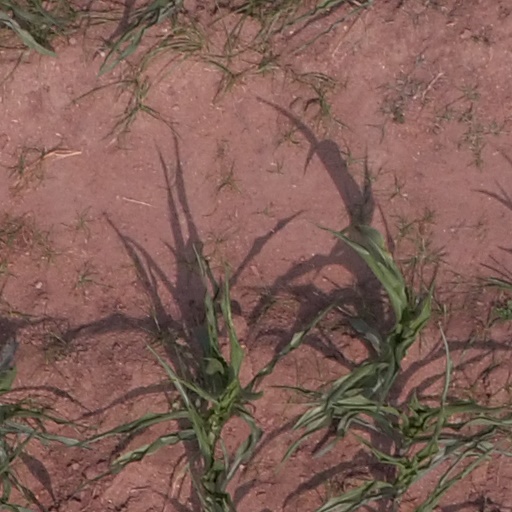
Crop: maize; corn